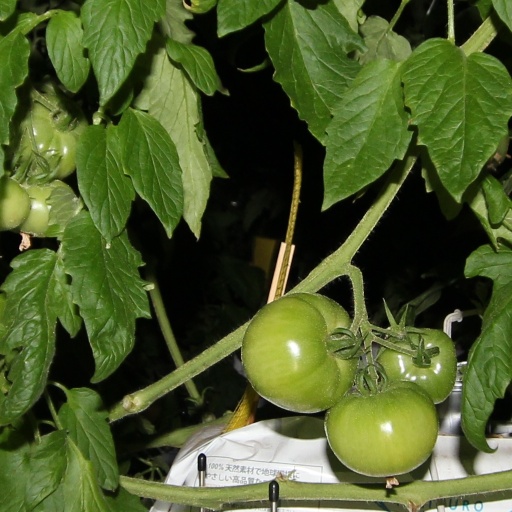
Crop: tomato